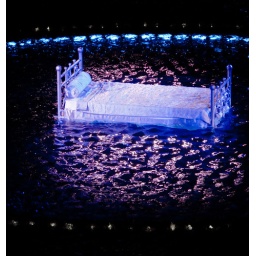
A bed that is floating in the water before the beginning of the show.